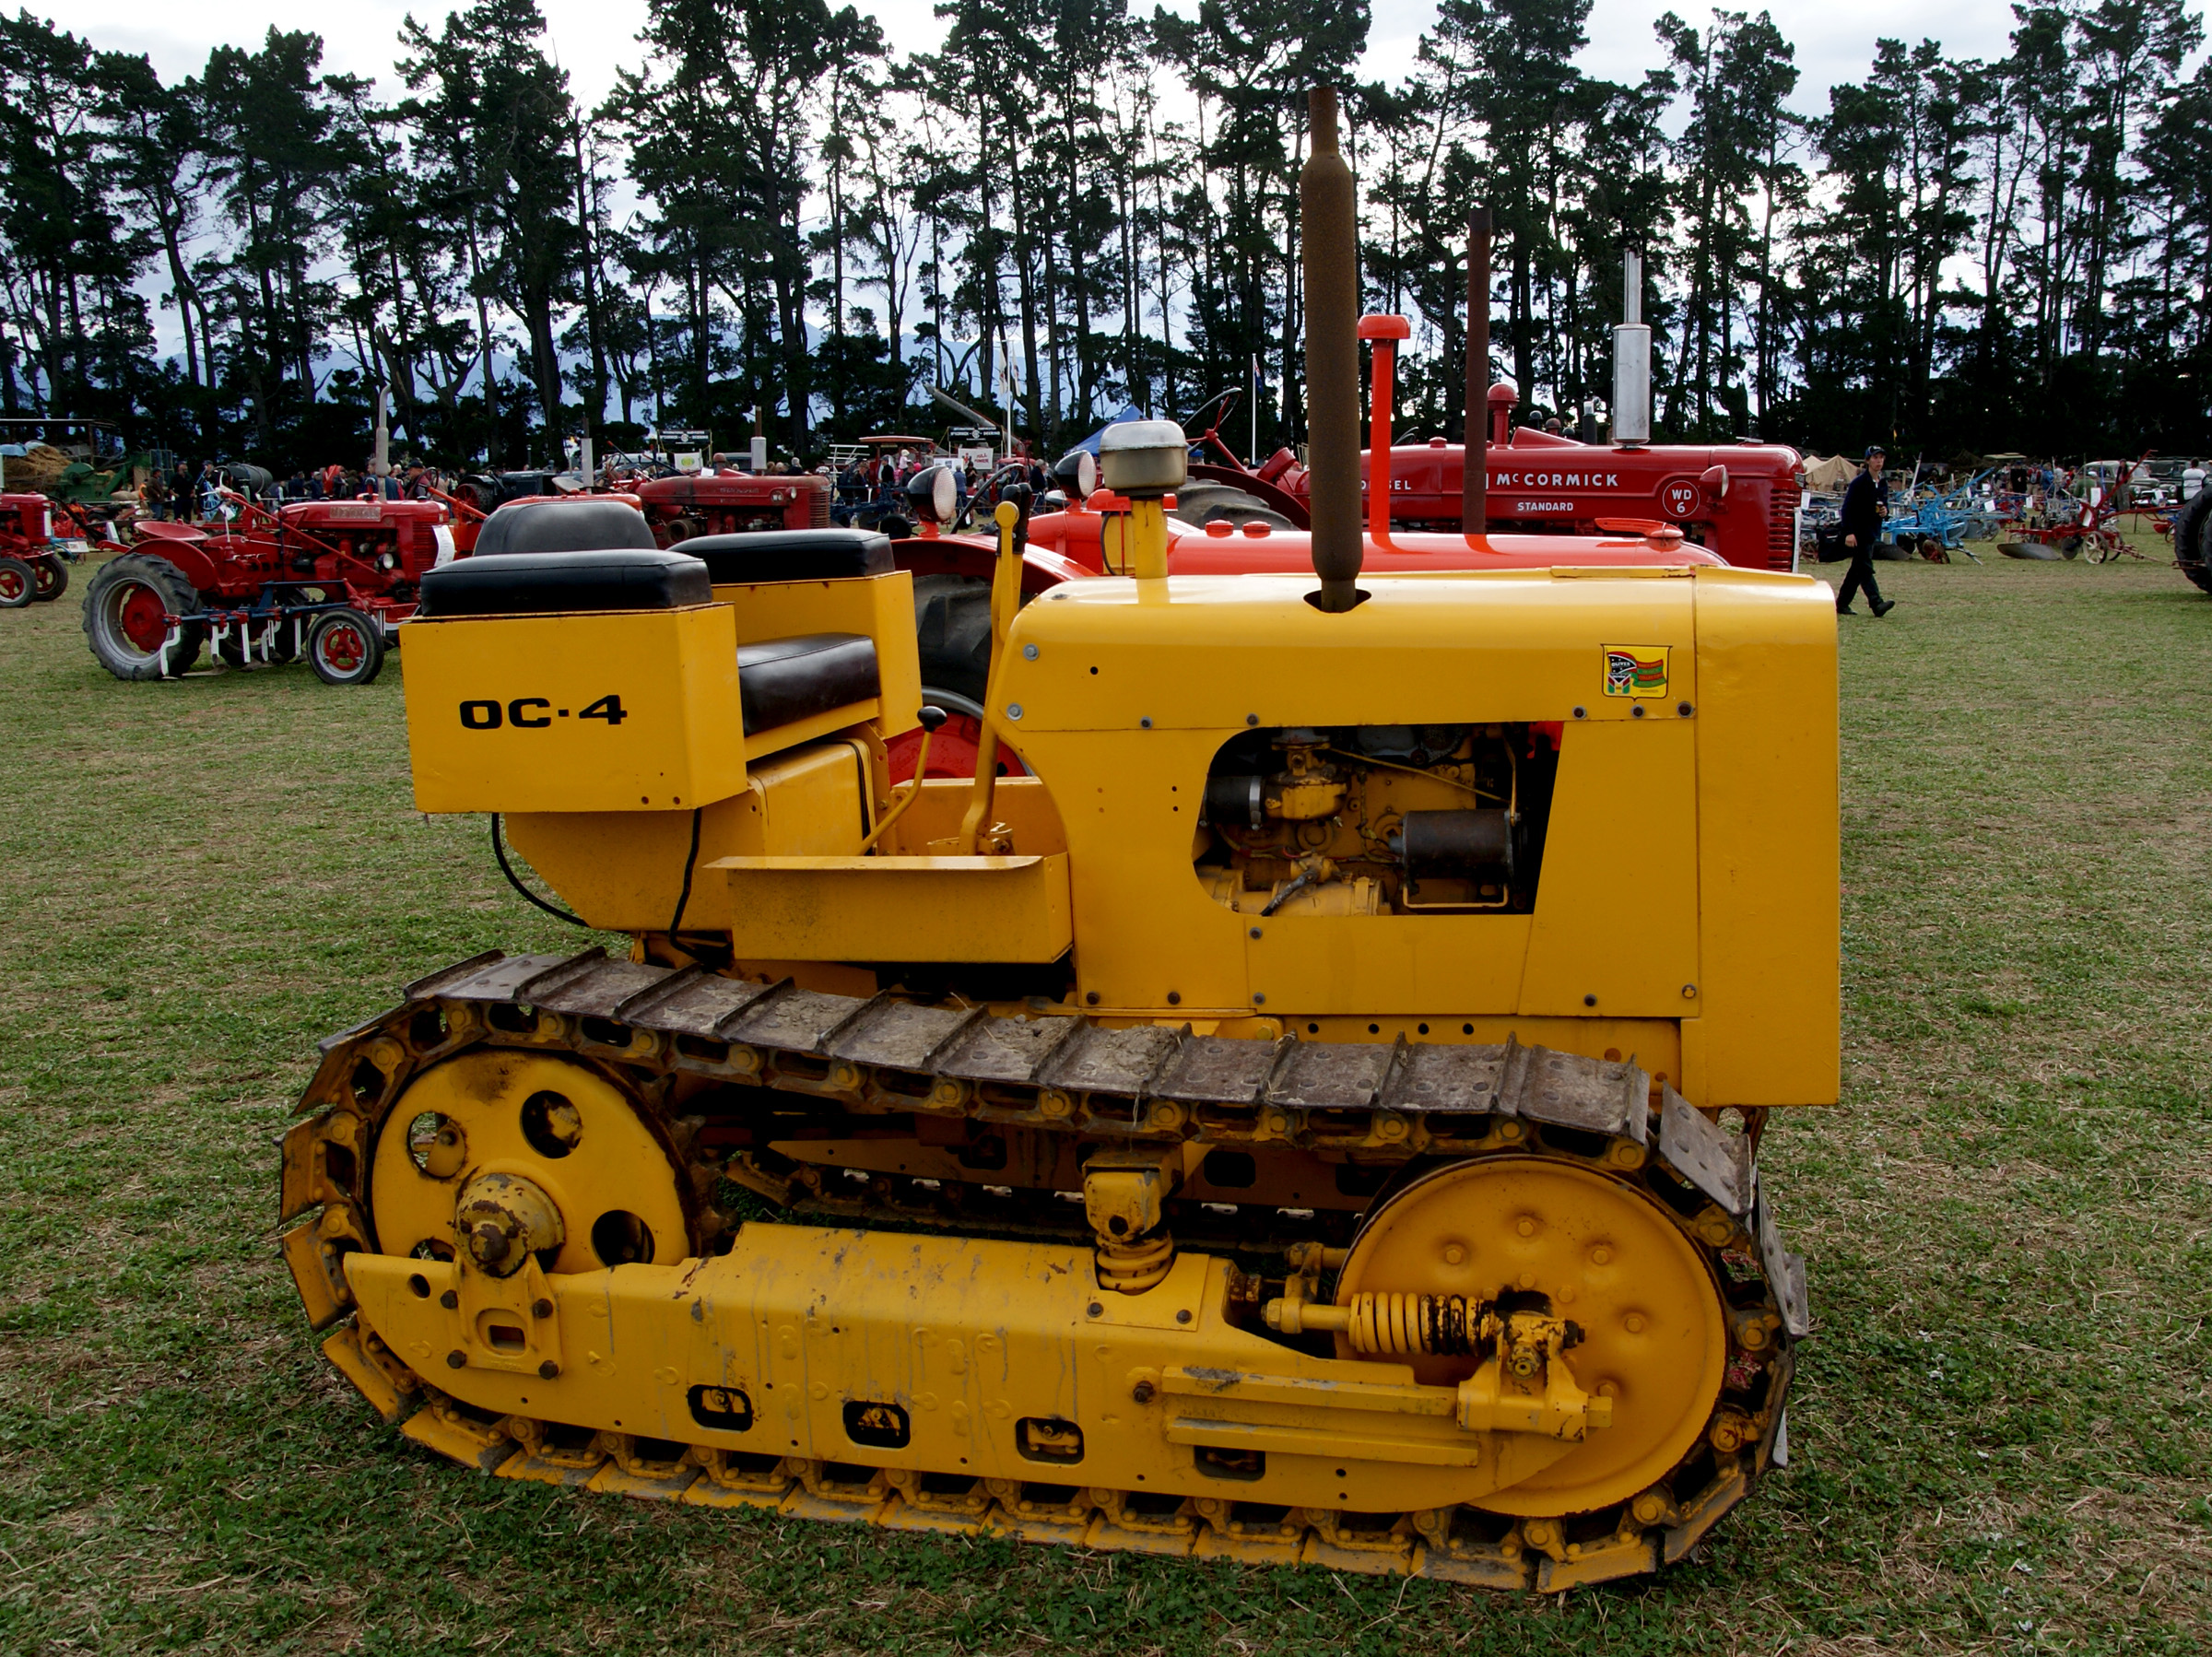
tractor, asphalt, farming, vehicle, bulldozer, publicdomain, ploughing, tractorsdiggers, plowing, tractors, farmequimentoliver, oc4, agricultural machinery, construction equipment, compactor, land vehicle